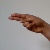
The image shows a hand gesture representing the letter 'H' in Indian Sign Language.